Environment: real
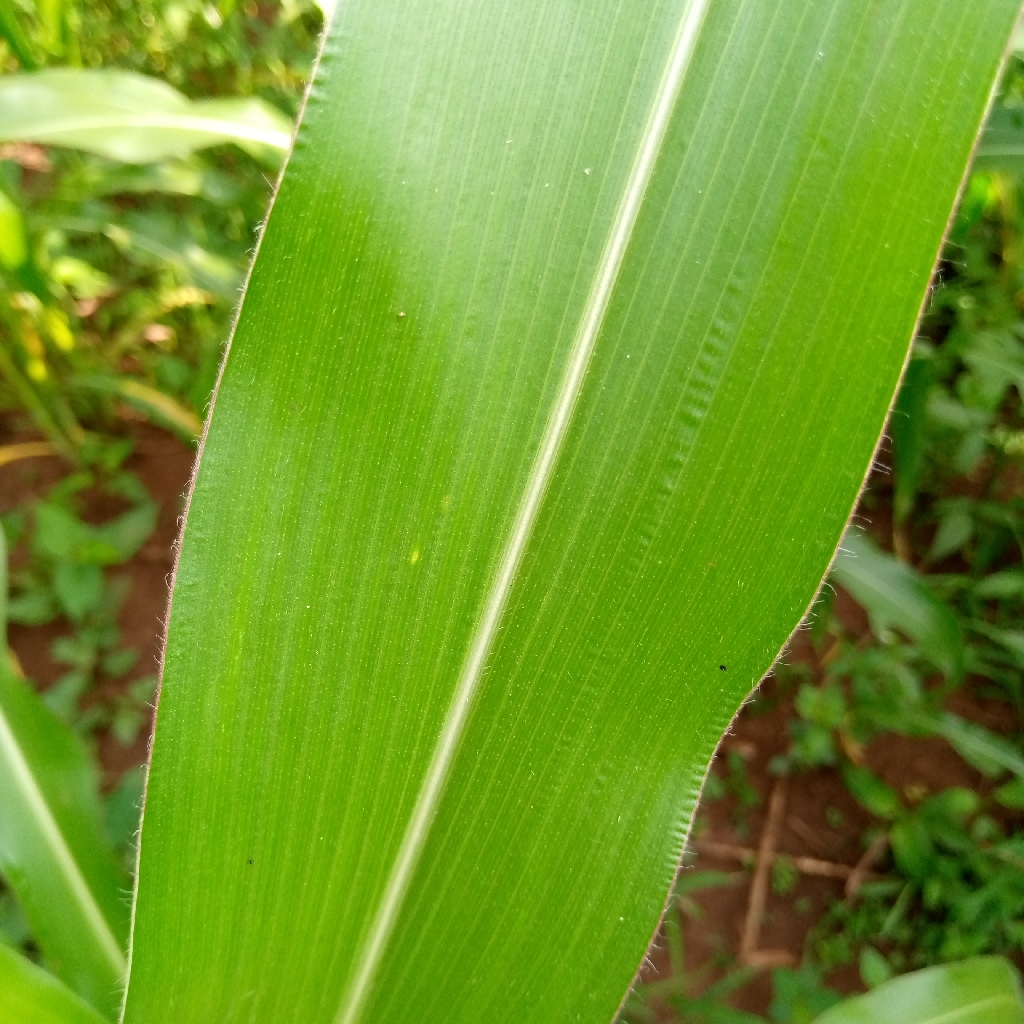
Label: healthy